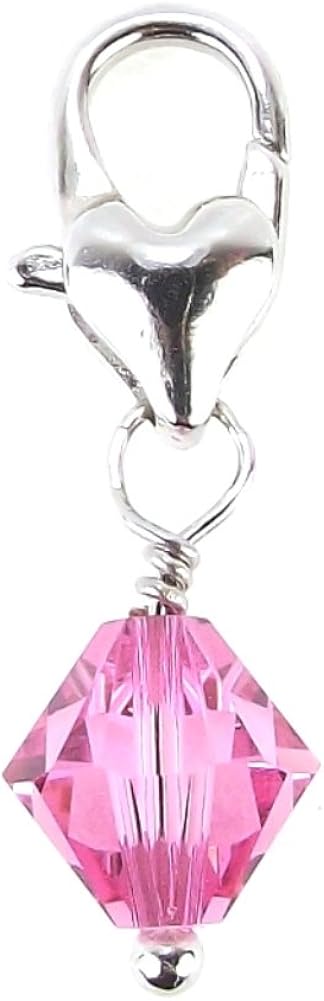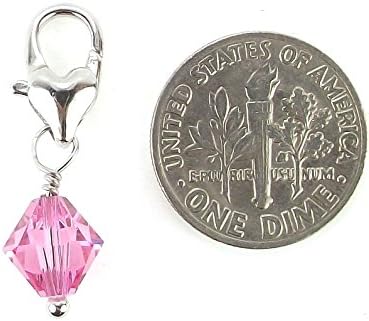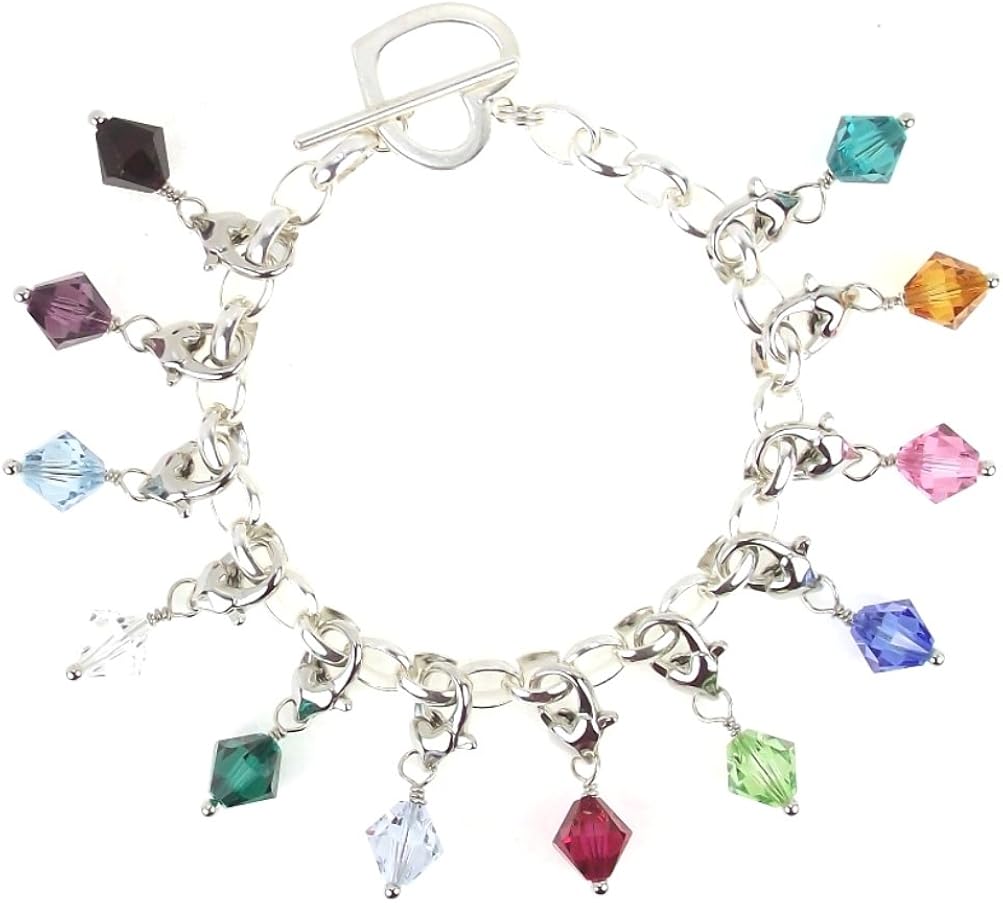
LaFenne Lobster Clasp Clip On Birthstone Dangle Charm Made with Crystal from Swarovski for Link Chain Bracelet
Category: AMAZON FASHION
LaFenne Handmade in USA with love. We choose the well known Swarovski birthstone crystals and hand wrapped individually with jewelry pin and wires. We then carefully polished and assembled each piece individually in California. The Swarovski Birthstone Color of the Month: January: Garnet February: Amethyst March: Aquamarine April: Crystal May: Emerald June: Alexandrite. A color changing crystal. Colors change from hues of light blue to gentle violets and purple, depends on the lighting available. July: Ruby August: Peridot September: Sapphire October: Rose November: Topaz December: Blue Zircon Add a little blings, a perfect customized handmade gift. Give this beautiful personalized, sentimental handmade gift to mothers, grandmothers, stepmothers, godmothers, sister, wives, new moms and grandmas on Mother's day, baby shower, Valentine's day, birthday, anniversary, Christmas; make it a special sweet friendship present for bff, best friends on birthday, graduation; make it a perfect wedding gift for bridesmaids, flower girl, mother-in-law; or simply make it a special treat for yourself!
Features: QUANTITY: 1 clip on birthstone dangle bead charm made with Swarovski crystal at listing price or COMBO PACK: total 12 pieces (one color of each month) for the price of 10 pieces | CREATE YOUR OWN UNIQUE FAMILY/BEST FRIEND MEMORY LINK CHAIN BRACELET NECKLACE, choose their birthstones and link to your link bracelet/necklace or anklet with ease!! | PURSE BAG DANGLE CHARM jazz up your purse, handbag as a zipper pull, add to the key chain for a little blings or clip on to bracelet and necklace | SIZE MEASURED: approx. 25mm x 8mm. Lobster clasp size: approx. 12mm x 7mm with approx. 4.8mm internal | CRYSTALS FROM SWAROVSKI: This product is produced and marketed by LaFenne, NOT by Swarovski. Swarovski Branded Crystals are used only as an ingredient in this product. Handmade in California.